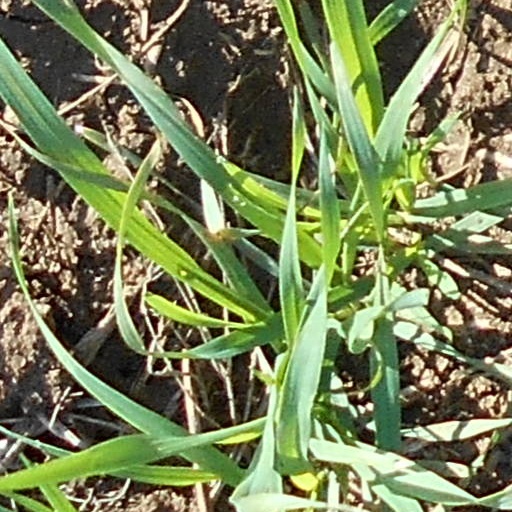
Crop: wheat